Economy of Martinique

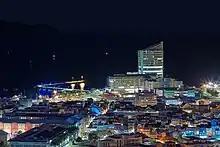
Fort-de-France, Martinique

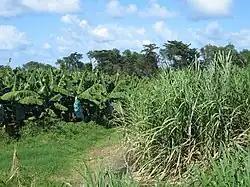
Sugar cane and banana plantations - the main agricultural products of Martinique

The economy of Martinique is mostly based in the services sector. Agriculture accounts for about 6% of Martinique's GDP and the small industrial sector for 11%. Sugar production has declined, with most of the sugarcane now used for the production of rum. Banana exports are increasing, going mostly to France. The bulk of meat, vegetable, and grain requirements must be imported, contributing to a chronic trade deficit that requires large annual transfers of aid from France. Tourism has become more important than agricultural exports as a source of foreign exchange. The majority of the work force is employed in the service sector and in administration.